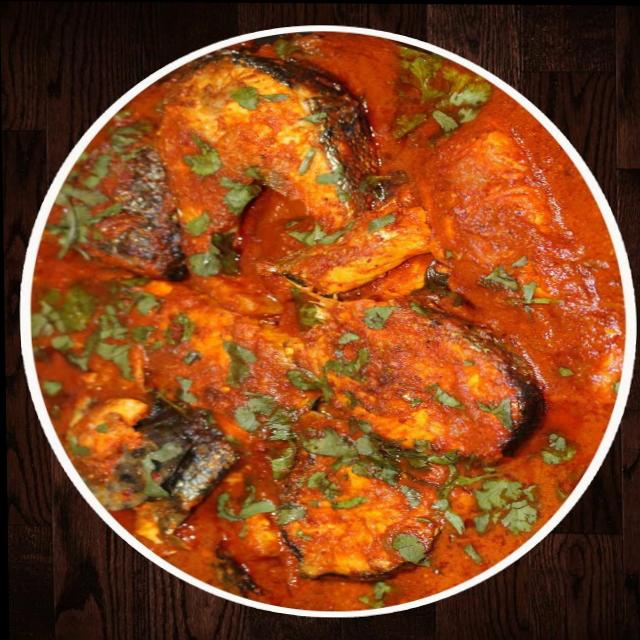
Dish: fish_curry